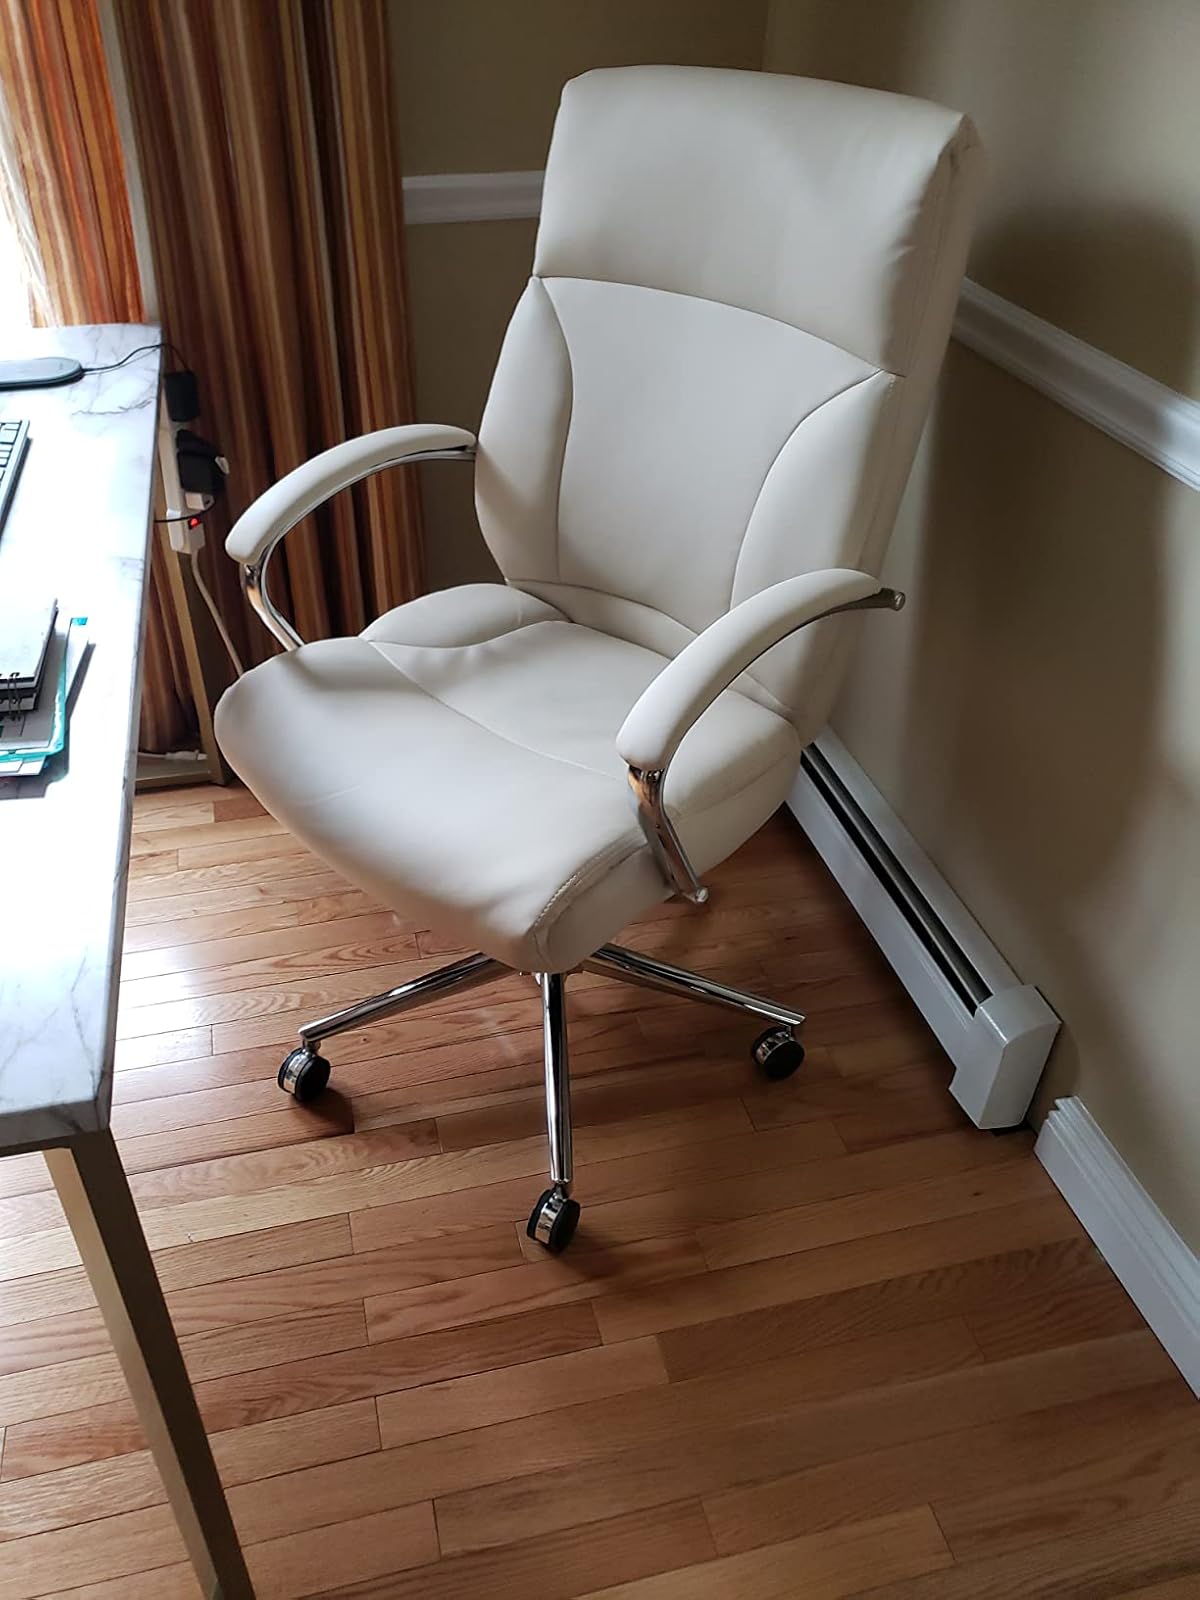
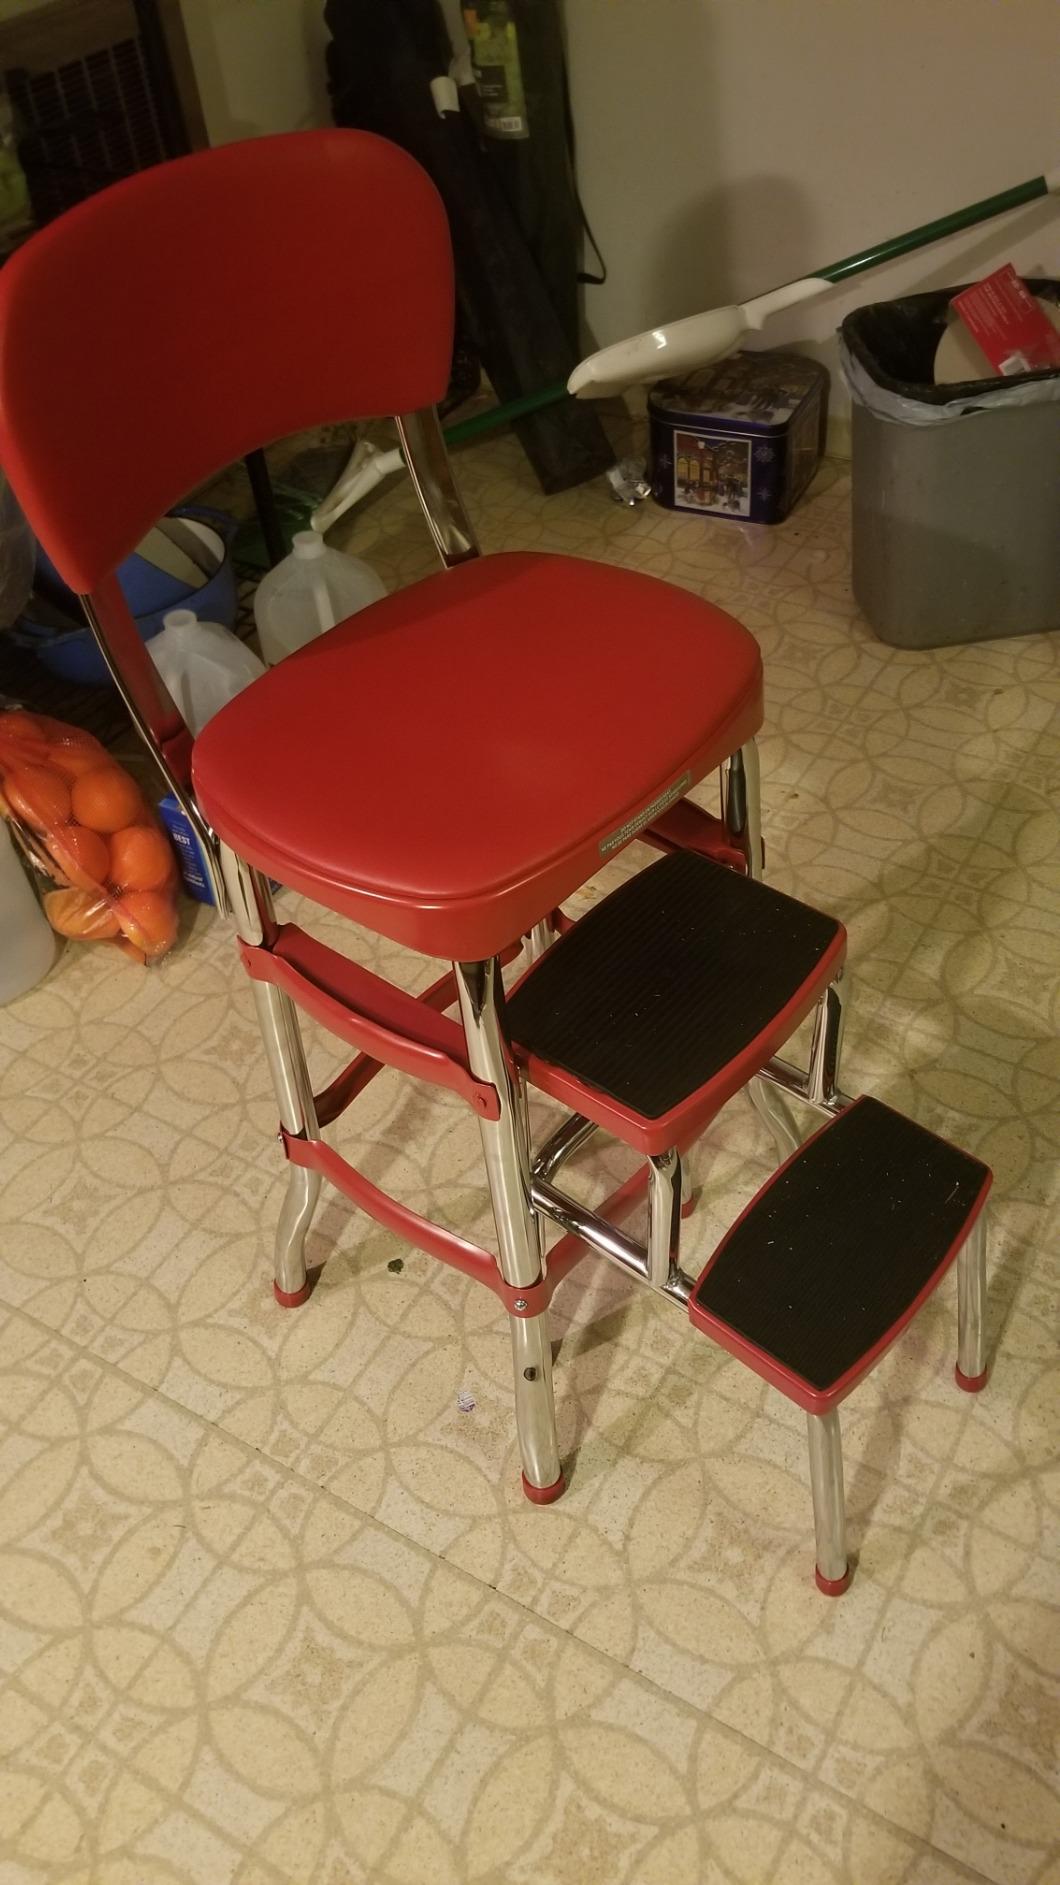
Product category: items_chair
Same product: no